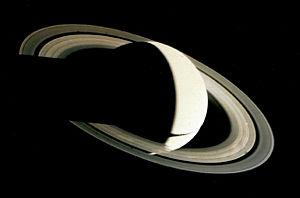
L'exploration de Saturne et de ses satellites à l'aide de sondes spatiales débute en 1979 avec le survol de la planète par Pioneer 11. Saturne, du fait de sa distance de la Terre et du Soleil, est une destination spatiale complexe qui nécessite un savoir-faire et des ressources financières que, jusque-là, seule l'agence spatiale américaine, la NASA, est parvenue à réunir. Jusqu'en 2017, quatre missions spatiales ont visité Saturne et ses satellites, dont une seule, Cassini–Huygens a pu mener des missions prolongées en se plaçant en orbite autour de la planète géante. En 2019 l'agence spatiale américaine a décidé de développer la mission Dragonfly. Celle-ci devrait déposer en 2034 un aérobot à la surface de Titan.
Voyager 1 est l'une des deux sondes spatiales jumelles du programme spatial Voyager de la NASA destinées à l'étude des planètes externes du Système solaire qui n'avaient jusque-là été observées qu'au moyen de télescopes situés sur Terre, notamment les systèmes de Jupiter et de Saturne. Son lancement a eu lieu le 5 septembre 1977.